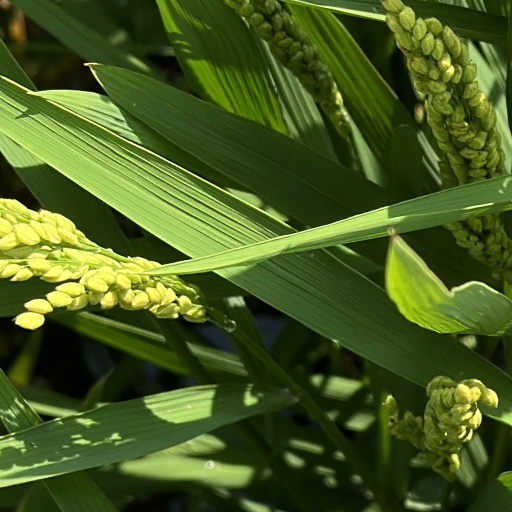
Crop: rice